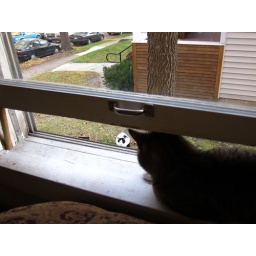
Vincent and big white cat are in the middle of a staring contest.